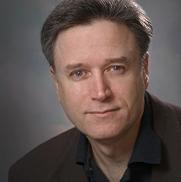
Age: 52